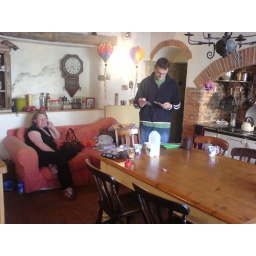
Dave and hazel in Jims kitchen. Having a sofa in this kitchen worked well.